Central African rock python

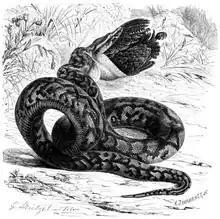
Illustration by Brehms Thierleben

The snake varies considerably in body size between different areas. In general, it is smaller in highly populated regions, such as in southern Nigeria, only reaching its maximum length in areas such as Sierra Leone, where the human population density is lower. Males are typically smaller than females.